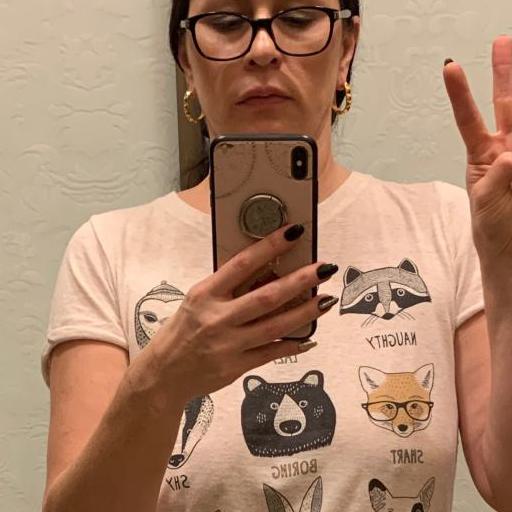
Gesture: no_gesture